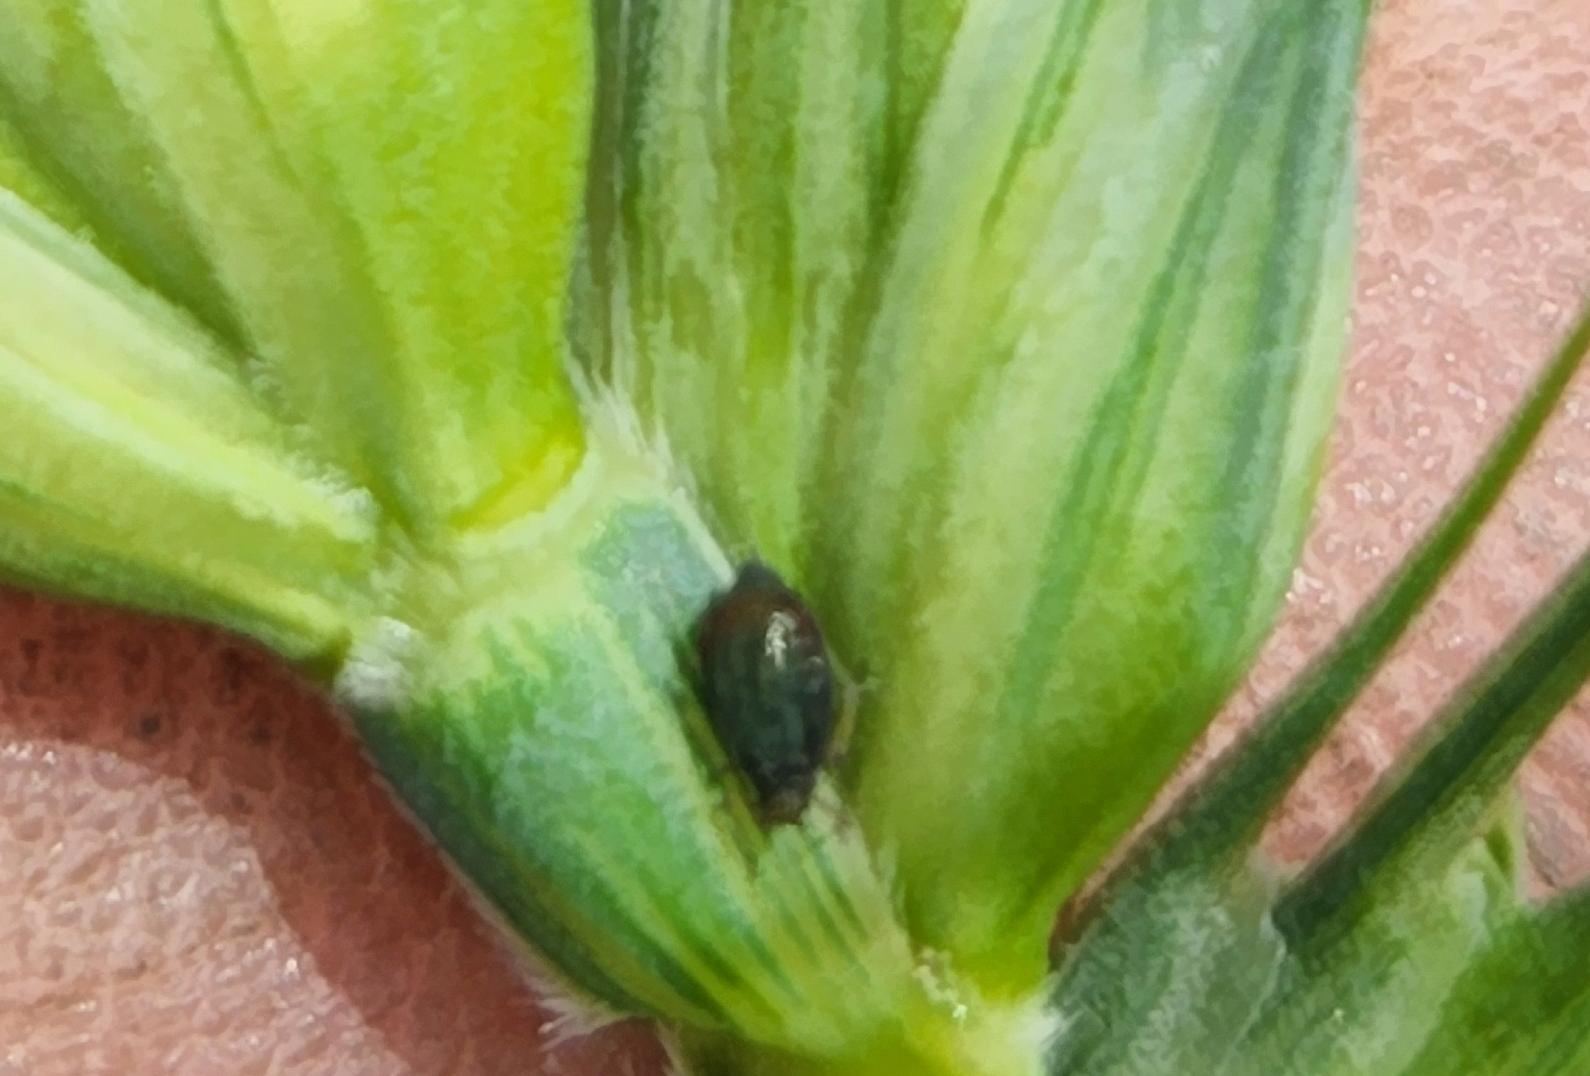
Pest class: bird_cherry_oat_aphid